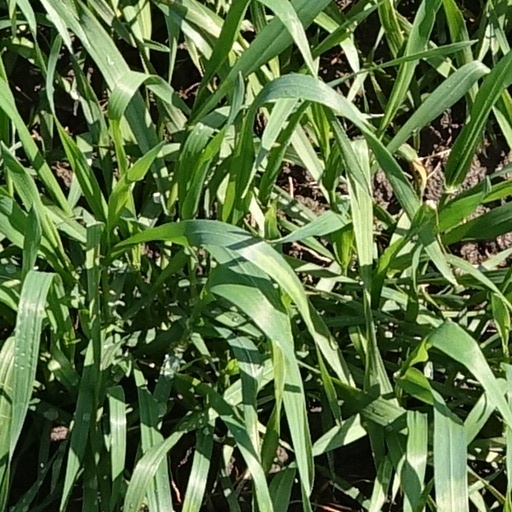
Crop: wheat